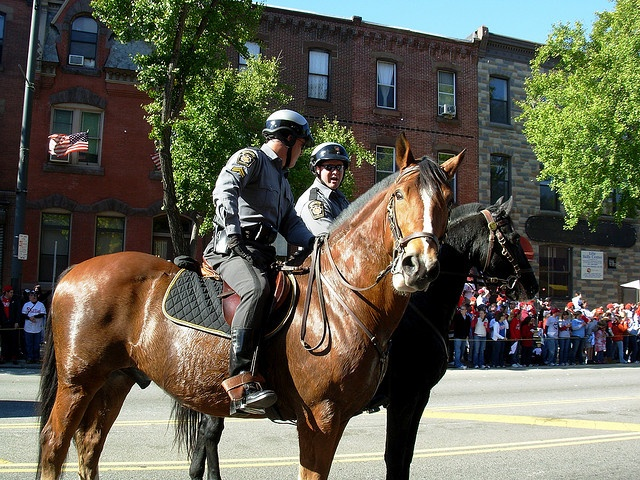
Two police officers are sitting on horses in a street.
Two officers are riding horses near a crowd on the sidewalk.
Two mounted police officers talk atop their horses.
Horses are an important asset to city police departments.
A couple of cops riding on the back of a motorcycle.